Vietnamese in New Orleans

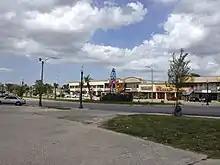
Vietnamese shops in New Orleans East's "Versailles"

As of 2012 Greater New Orleans has over 14,000 Vietnamese Americans and other people of Vietnamese origins.